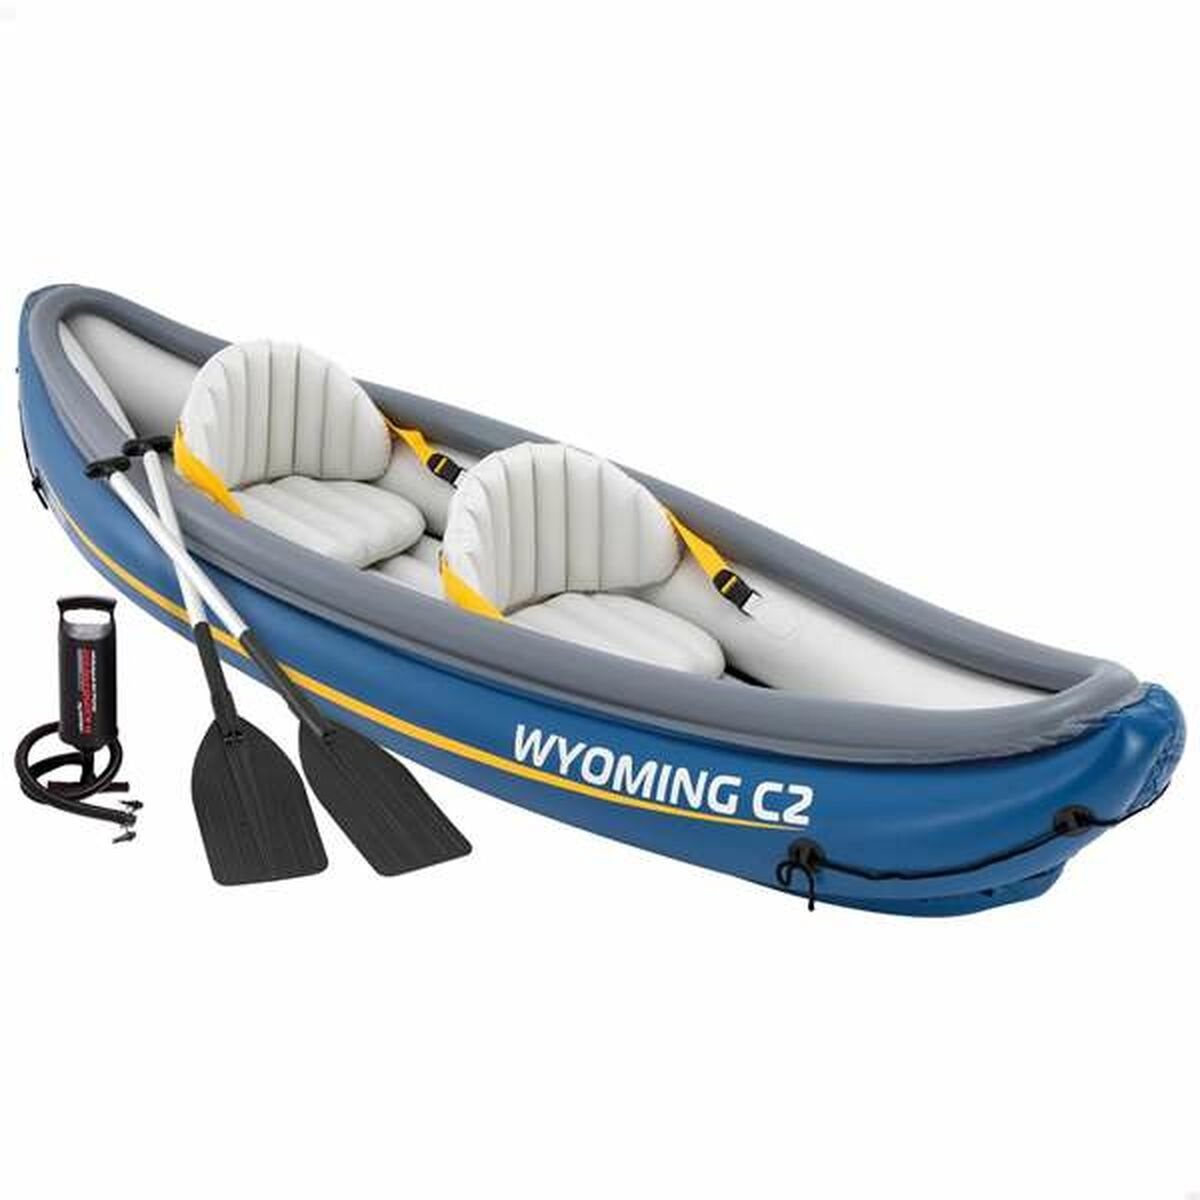
Oppblåsbar kano Intex
Brand: Intex
Hold deg i form og oppdag seksjonens siste nye nyheter for å utføre sport med de beste garantiene! Kjøp Oppblåsbar kano Intex til den beste prisen og nyt et sunt liv! Materialer: PVC Aluminium Inkluderer: Bæreveske Årer Bombe Mål: ca.: 307 x 89 x 53 cm 307 x 53 x 89 cm Kapasitet: 2 personer Type: Oppblåsbar kano Produkt med plugg: Nei Farge: Blå General Product Safety Regulations information: INTEX TRADING B.V. ETTENSEWEG 46, 4706 PB ROOSENDAAL 03440 - Ibi +34965551158 compliance-iberia@intexcorp.es https://www.intex.eu/
Category: Sporting Goods > Outdoor Recreation > Boating & Water Sports > Boating & Rafting > Canoes > Touring Canoes